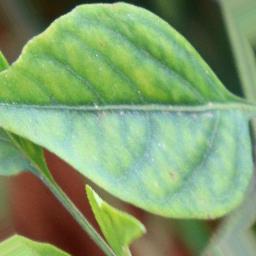
Label: nutritional